Mike Gartner

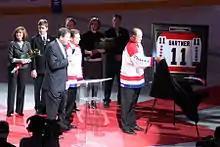
Gartner has his number retired by the Washington Capitals in 2008.

Gartner was traded to the Toronto Maple Leafs for Glenn Anderson, a minor leaguer, and a draft pick at the trade deadline on March 21, 1994. The deal was driven by Rangers head coach Mike Keenan who disliked Gartner for his lack of grit and disappointing performances in the playoffs. Rangers general manager Neil Smith convinced his Maple Leafs counterpart Cliff Fletcher to agree to the trade by noting that Gartner had one year left on his contract while Anderson was expected to become a free agent at season's end. Gartner played with the Leafs until 1996, when he was traded to the Phoenix Coyotes, who had just re-located from Winnipeg. Gartner scored the first goal and hat trick in Phoenix history on October 7 against the Boston Bruins, in the franchise's second game since relocation. He played two seasons with the Coyotes before retiring in August 1998.